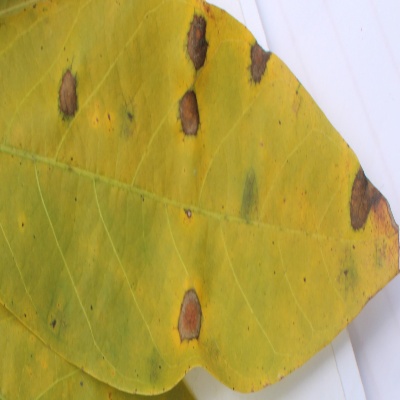
Crop: Cassava
Condition: brown spot